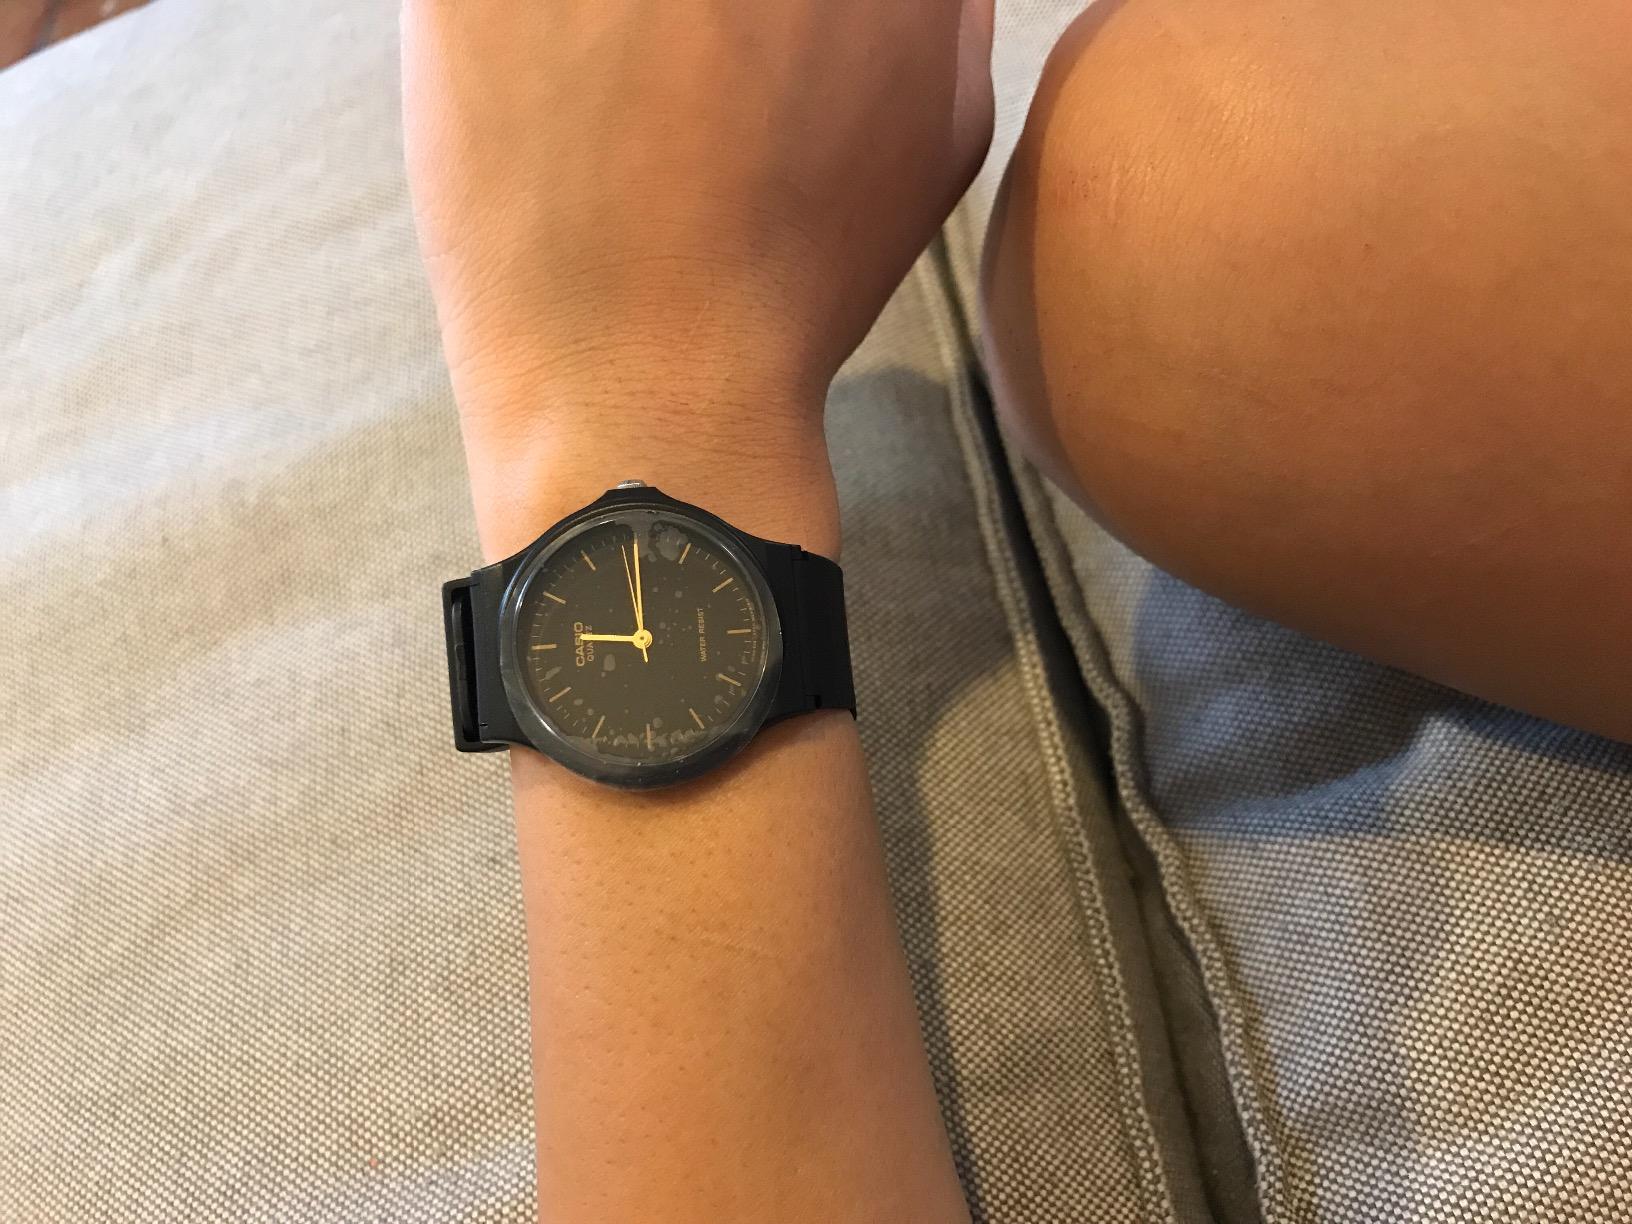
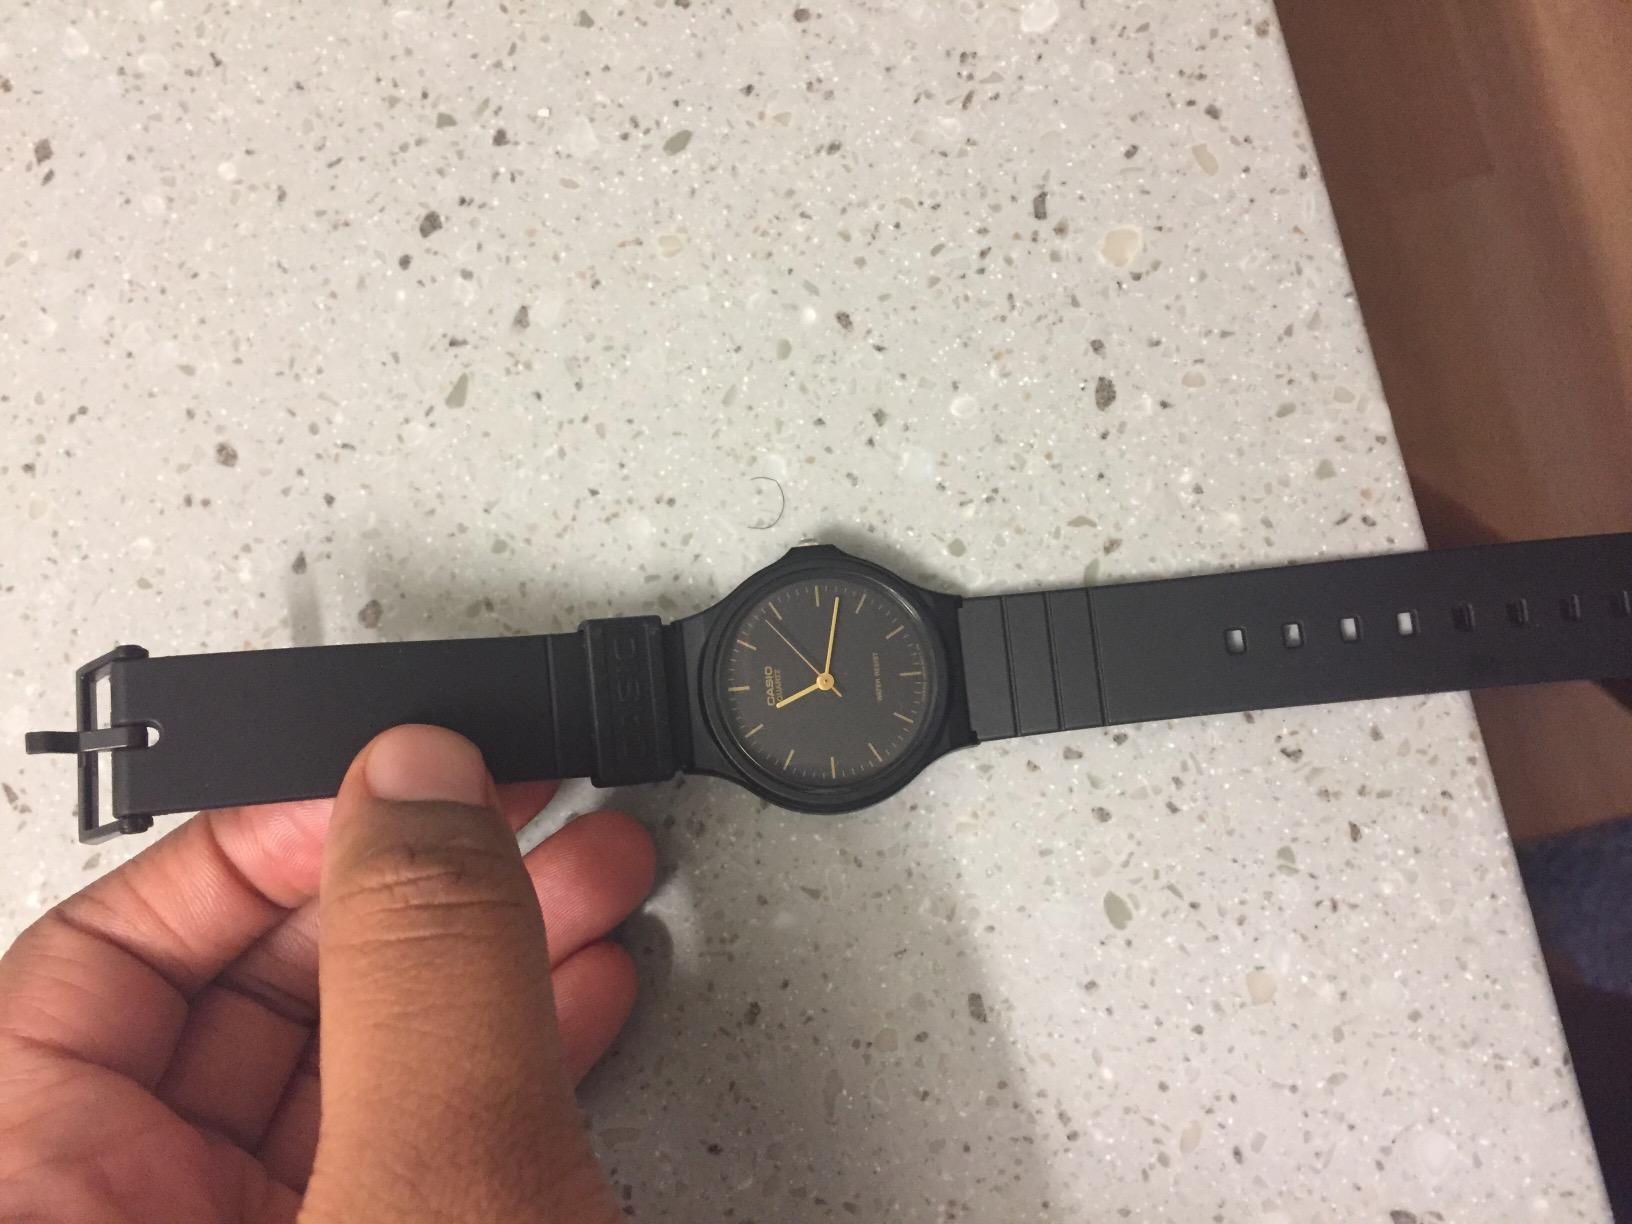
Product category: accessories_watch
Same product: yes